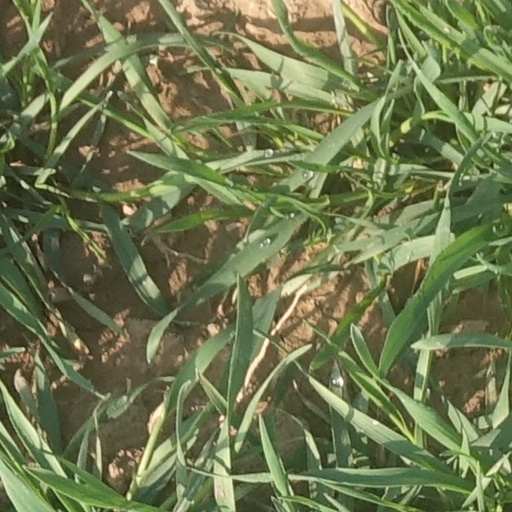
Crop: wheat